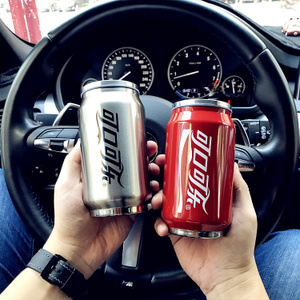
Label: metal